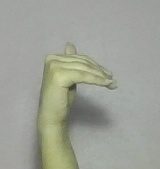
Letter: khaa